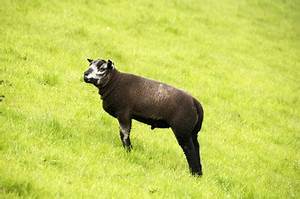
Label: sheep